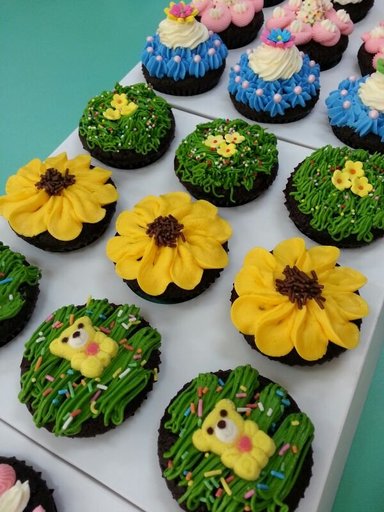
Label: cup_cakes